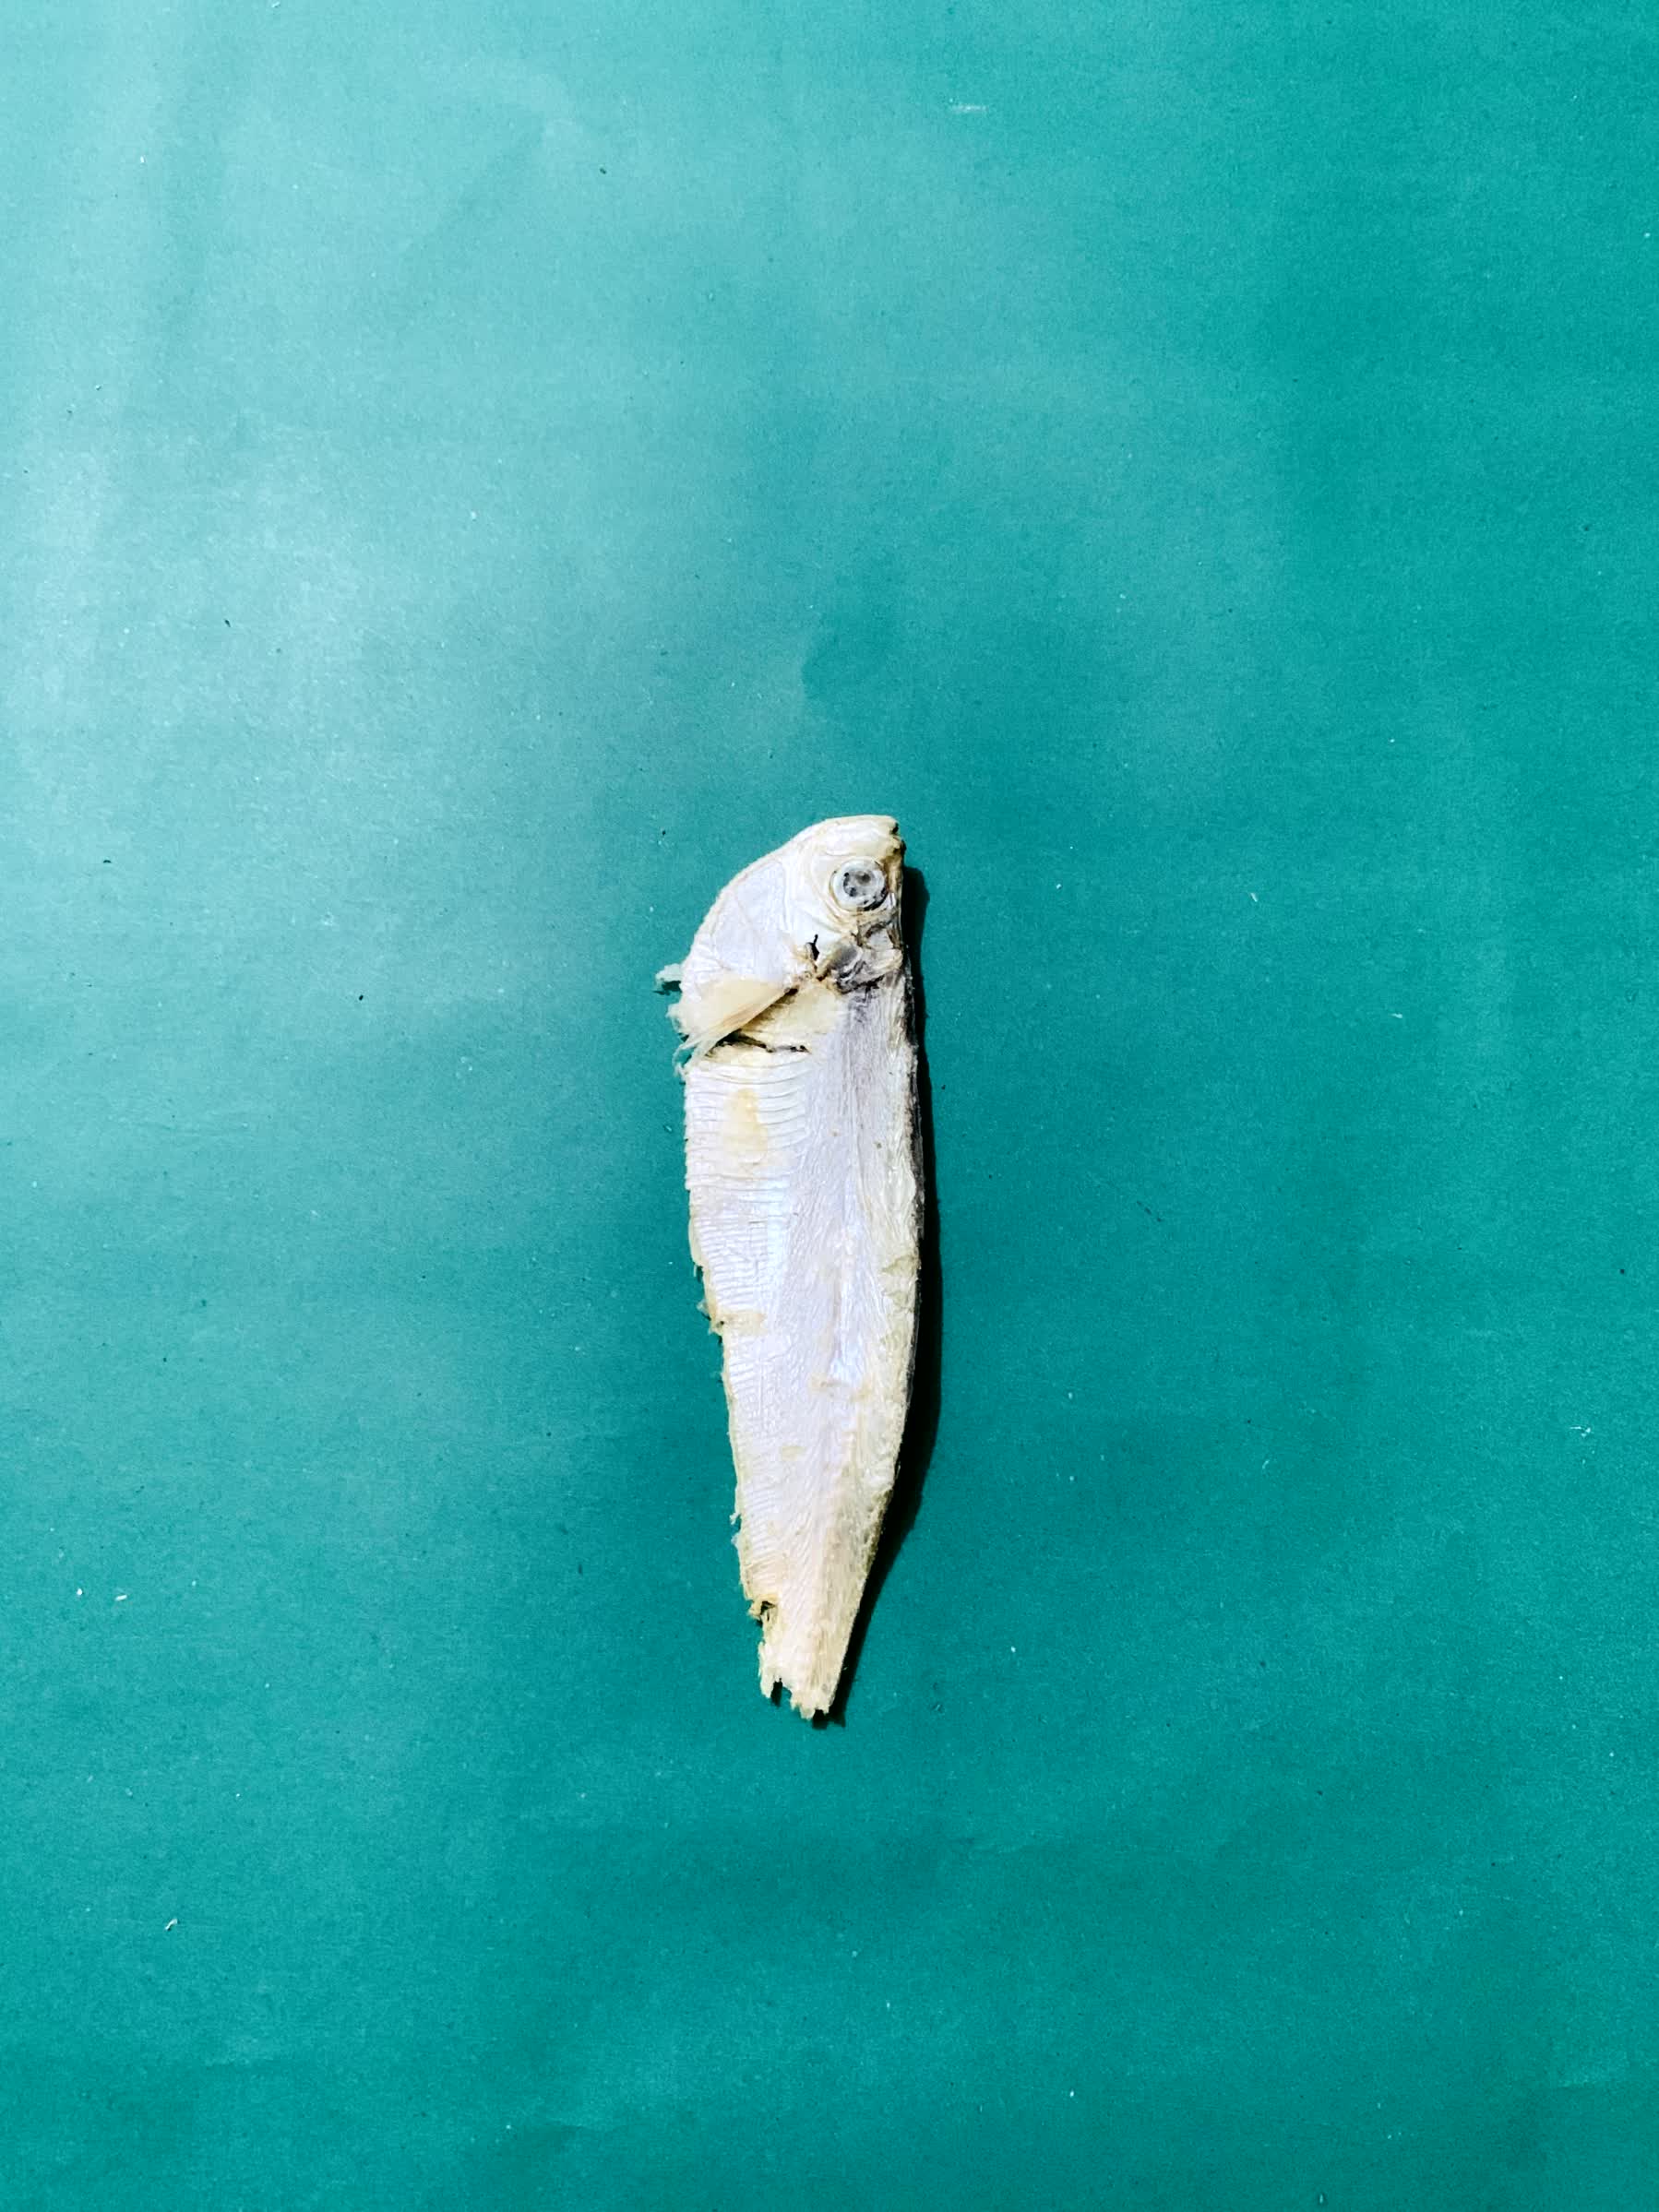
Species: Shukna Feuwa